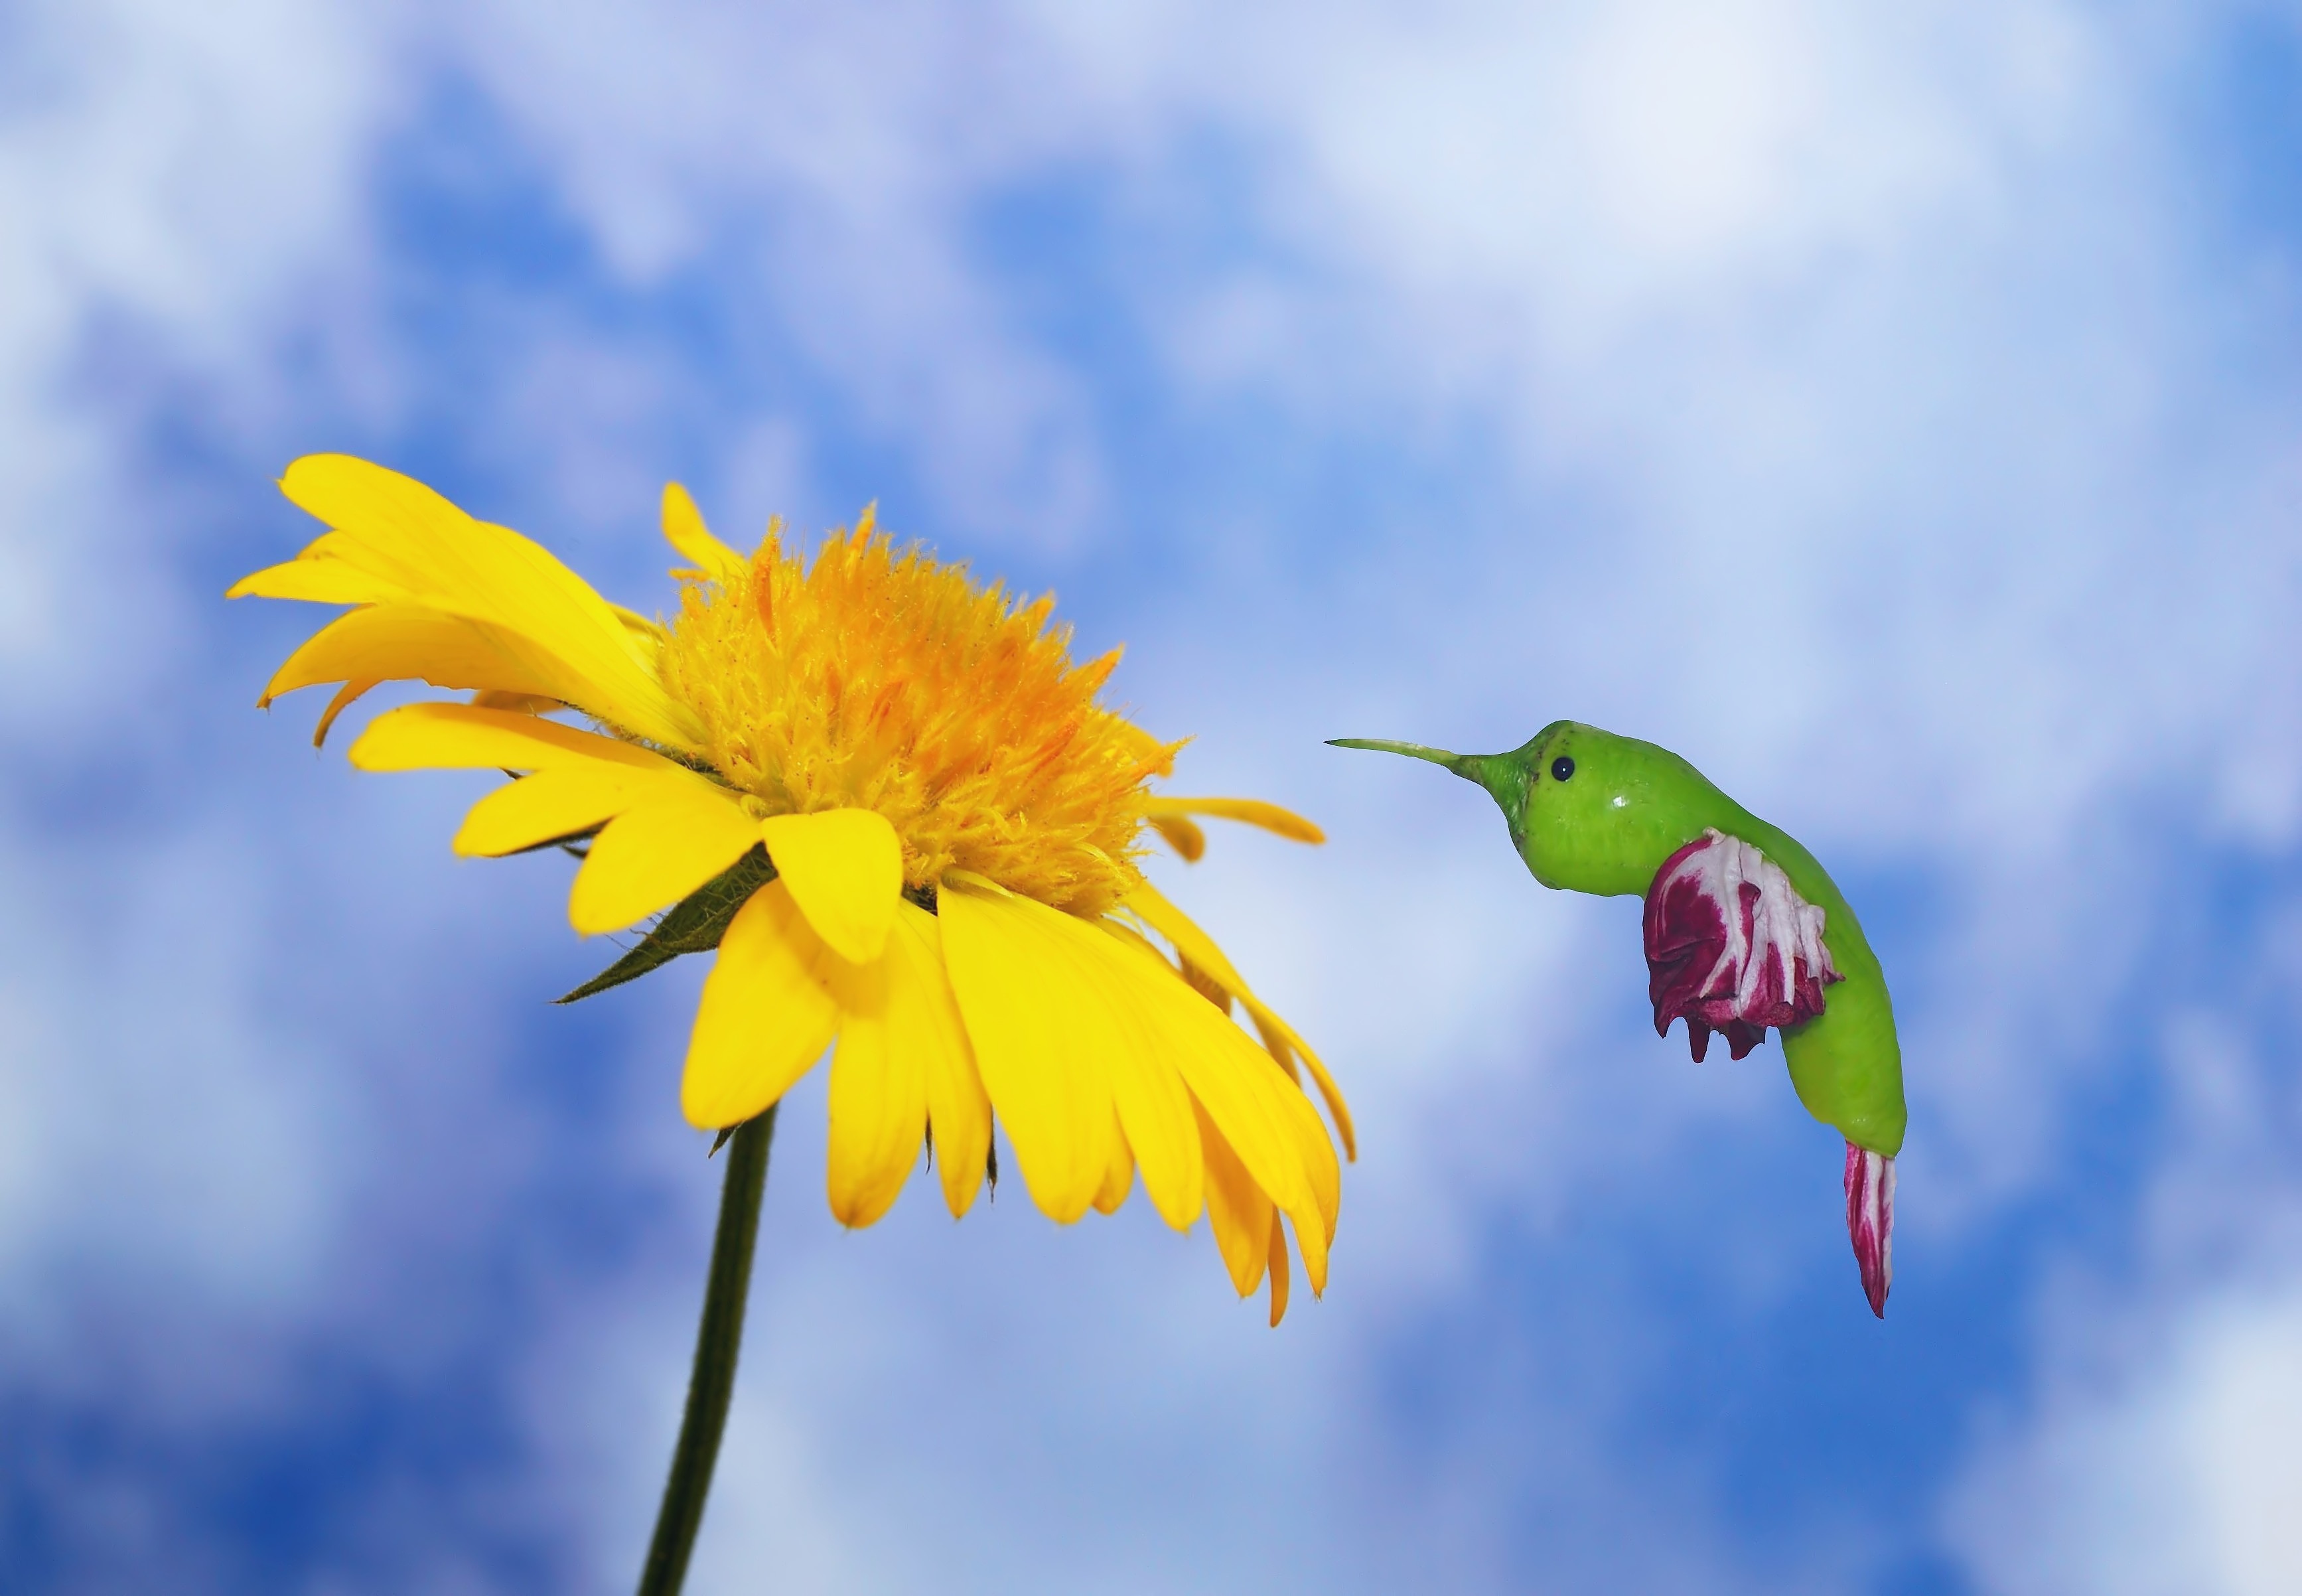
nature, blossom, sharp, bird, plant, sky, meadow, sunlight, leaf, flower, petal, bloom, fly, food, salad, small, autumn, hummingbird, drink, botany, yellow, healthy, eat, flora, feather, plumage, wildflower, pepperoni, art, clouds, nutrition, vegetables, funny, bill, vitamins, nectar, flutter, macro photography, artfully, flowering plant, daisy family, pinnate, flower nectar, radicchio, land plant, food landscape